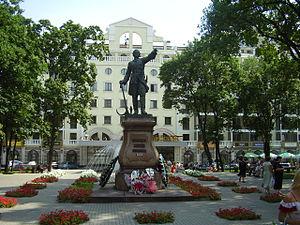
Ci-après la liste des villes de Russie dont la population était supérieure à 100 000 habitants au recensement de 2010. La capitale administrative des différents sujets fédéraux est indiquée en gras.
Voronej ou Voronège est une ville de l'Ouest de la Russie et la capitale administrative de l'oblast de Voronej. Sa population s'élevait à 1 058 547 habitants en 2018.